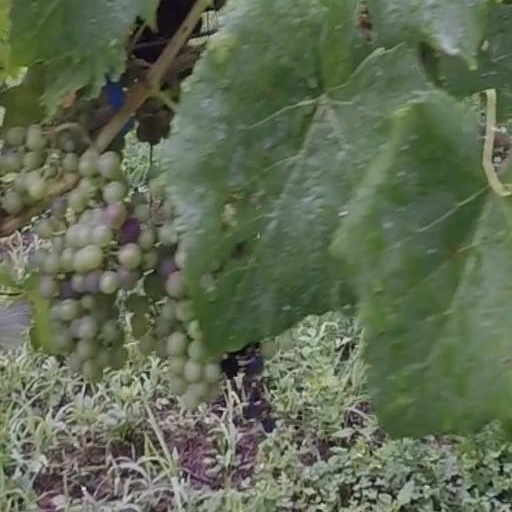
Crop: grape